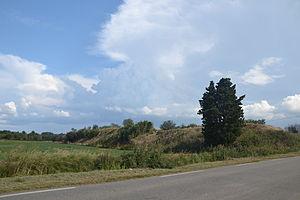
talus des boues et déchets récupérés de l'Ouvèze, à la suite des inondations de l'Ouvèze de Septembre 1992
L'inondation de Vaison-la-Romaine en septembre 1992 est un phénomène de submersion, dû à de forts cumuls de pluie et une imperméabilité importante des terrains, qui s'est produit les lundi 21 et mardi 22 septembre 1992 à Vaison-la-Romaine, dans le Vaucluse. Elle a causé 47 morts et 4 disparus, dans quatre communes.